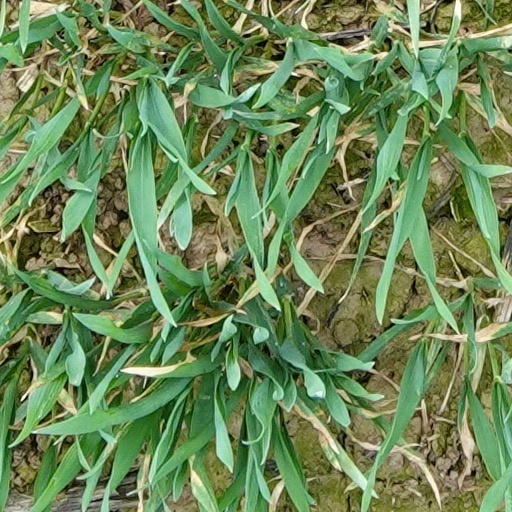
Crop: wheat